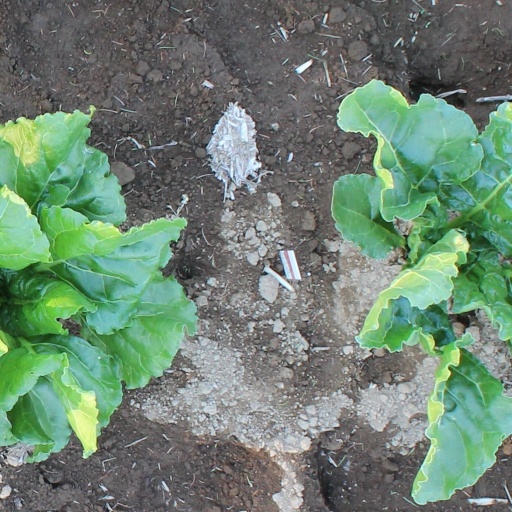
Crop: sugar beet